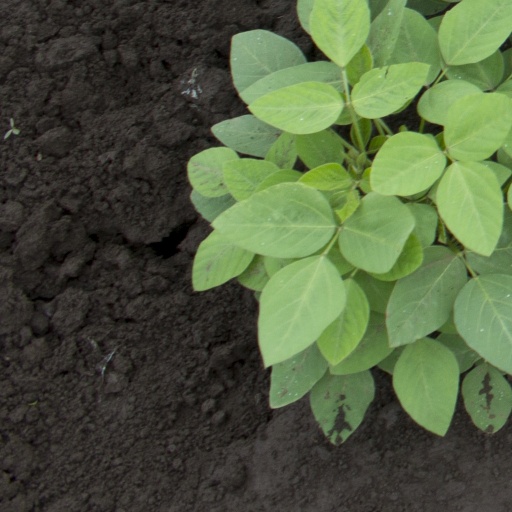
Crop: soybean